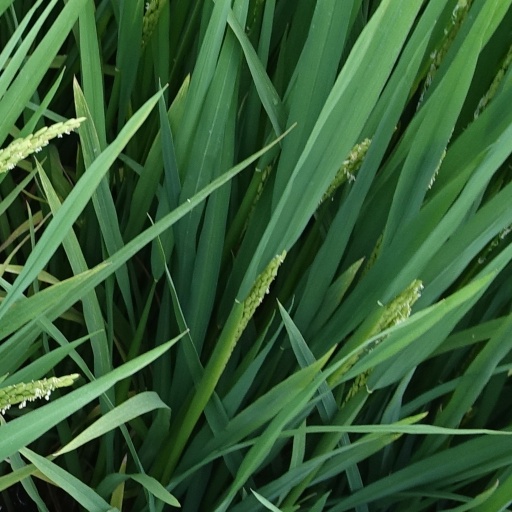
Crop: rice